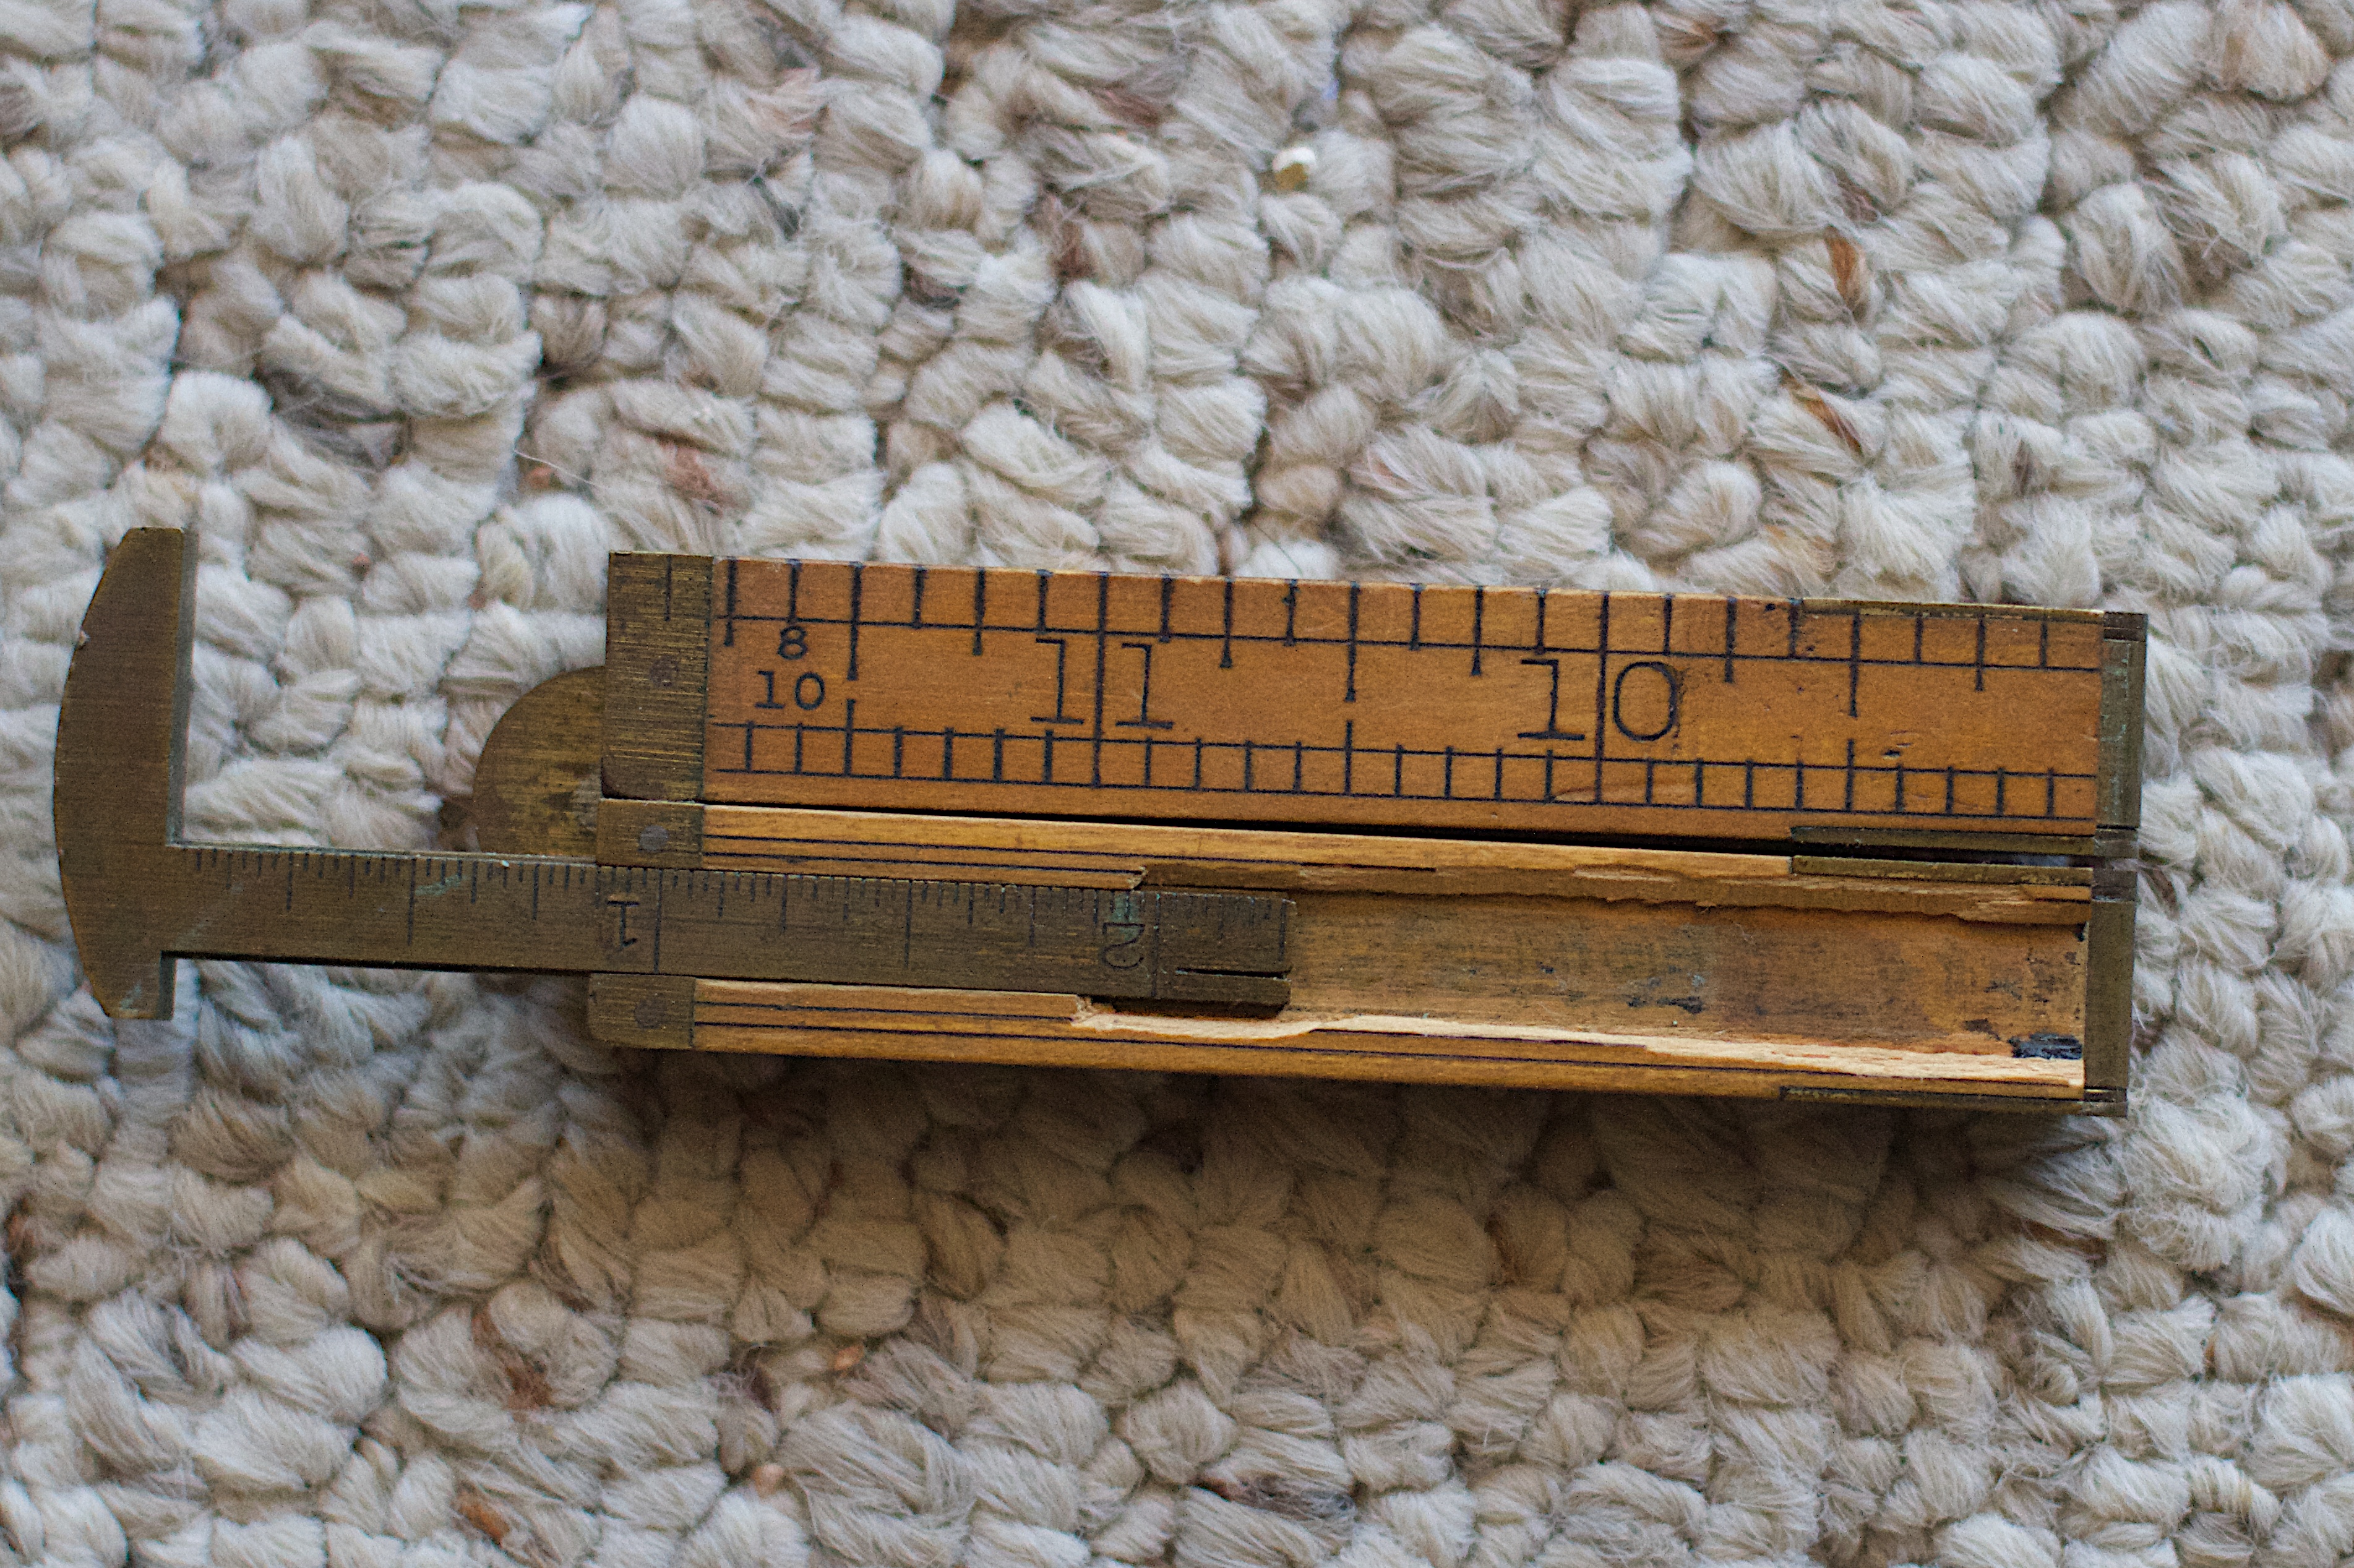
wood, ruler, furniture, ds106, 106